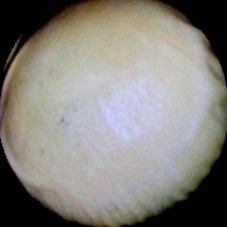
Label: Immature